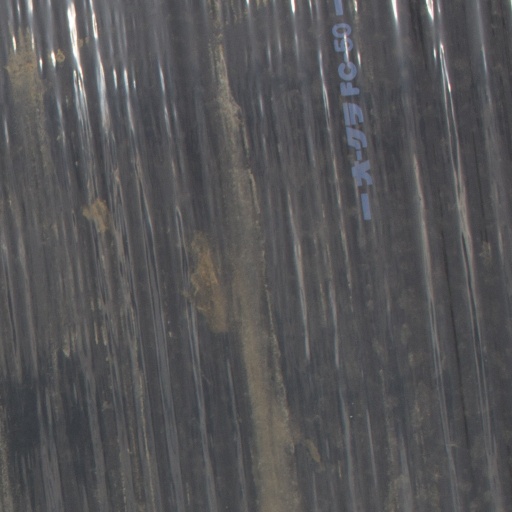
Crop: Jerusalem artichoke